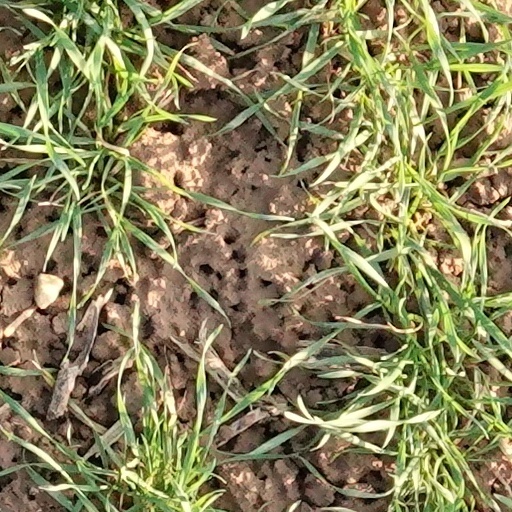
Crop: wheat